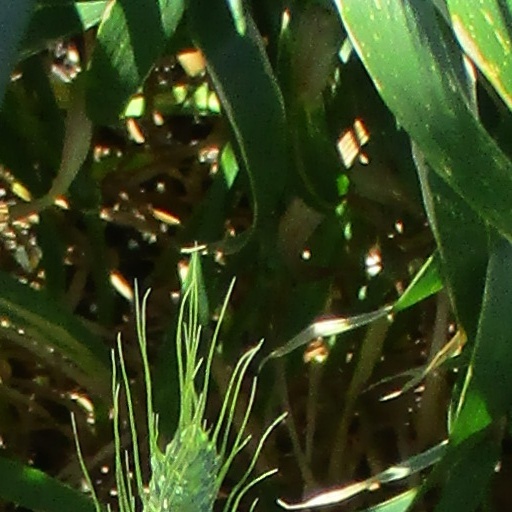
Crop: wheat